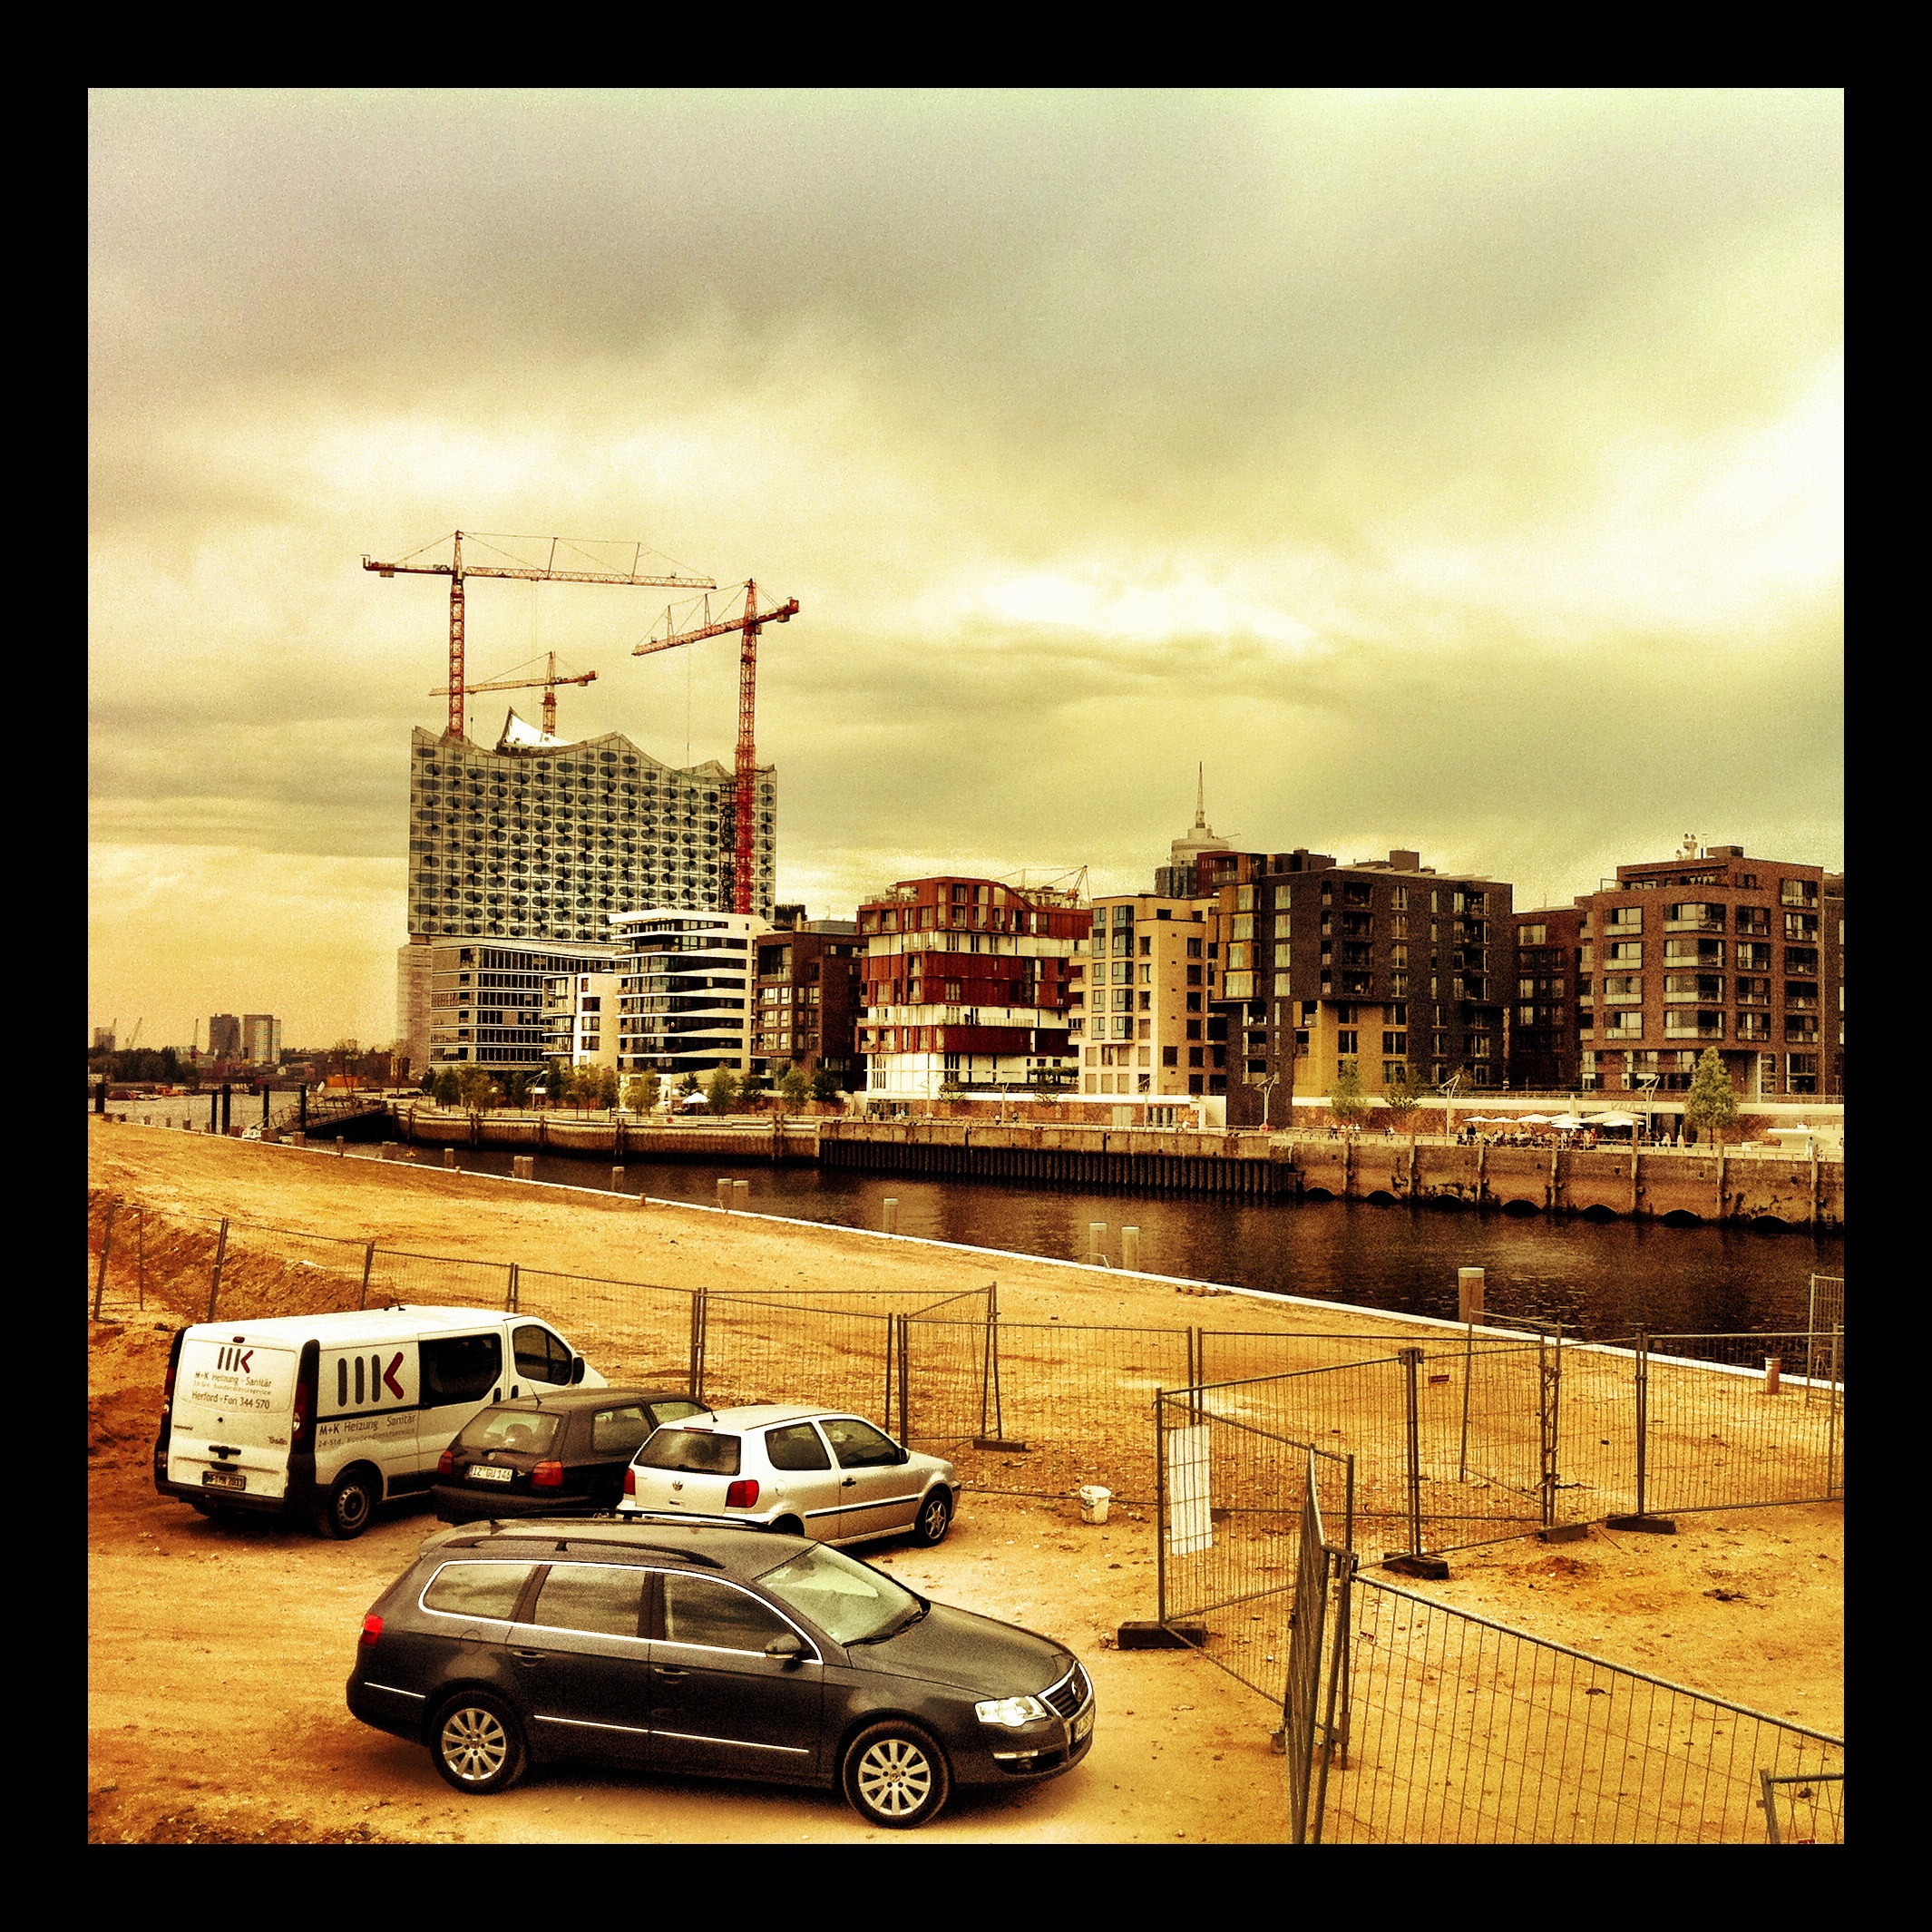
skyline, cityscape, evening, vehicle, port, germany, elbe, hamburg, screenshot, harbour city, elbe philharmonic hall